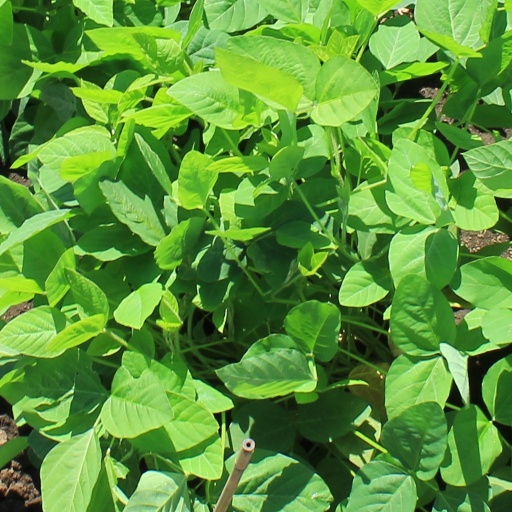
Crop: soybean